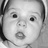
Emotion: surprise